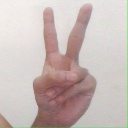
अक्षर: क